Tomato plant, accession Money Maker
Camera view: tilt-top (135 deg); turntable rotation: 0 degrees
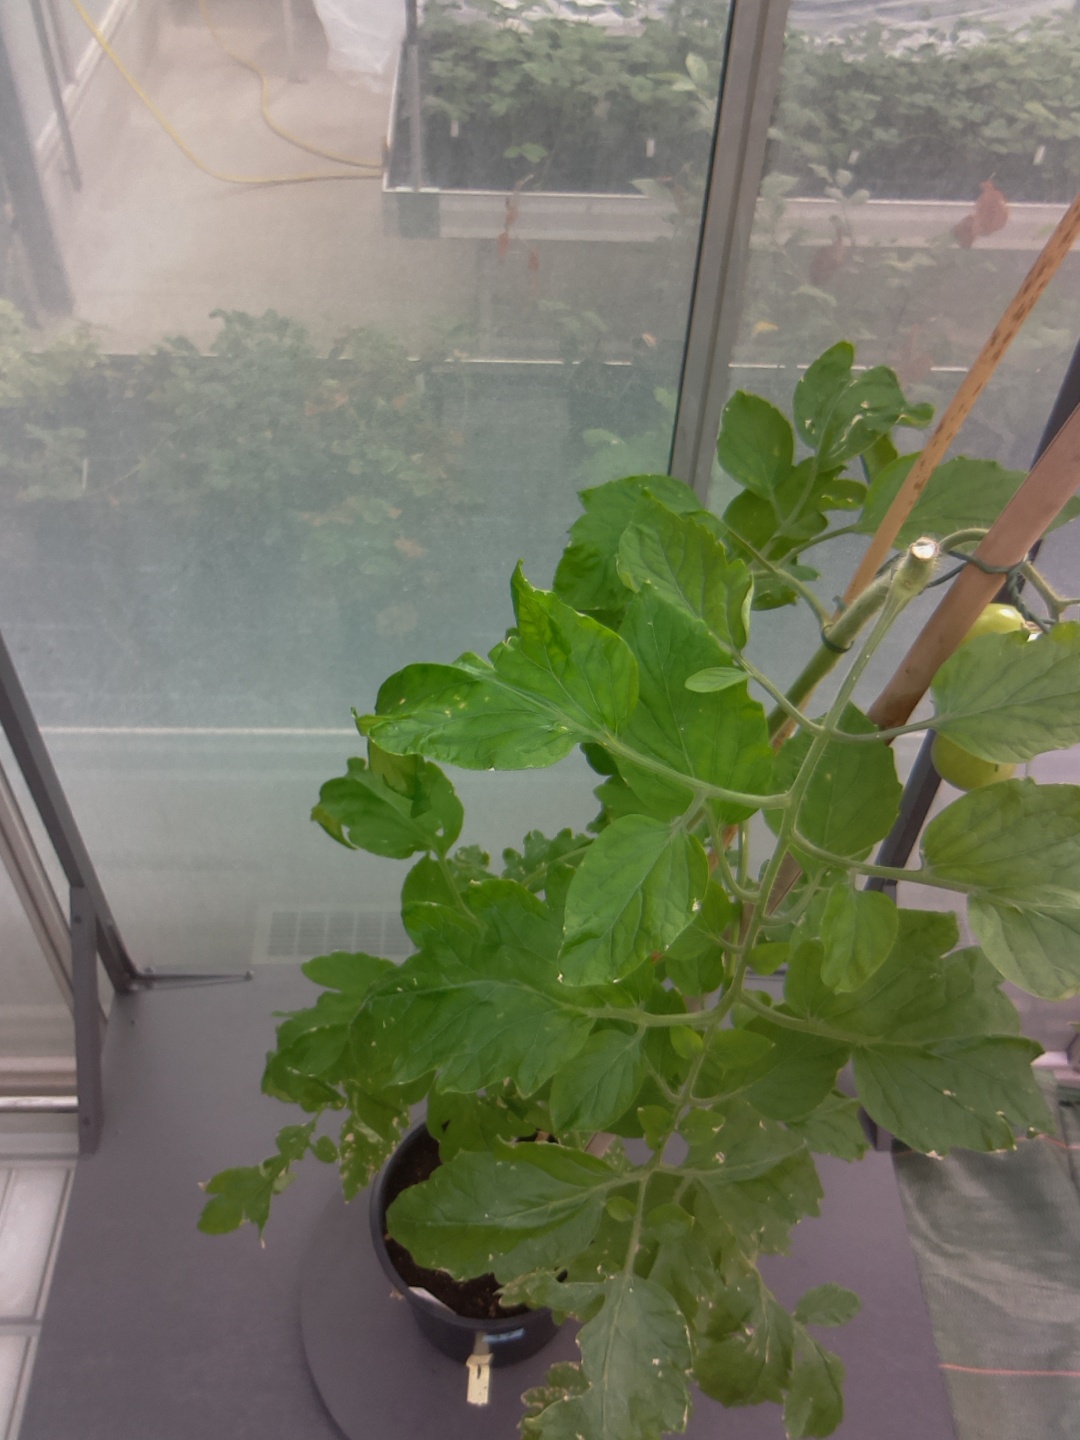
BBCH growth stage 73: 30%-40% of final fruit size